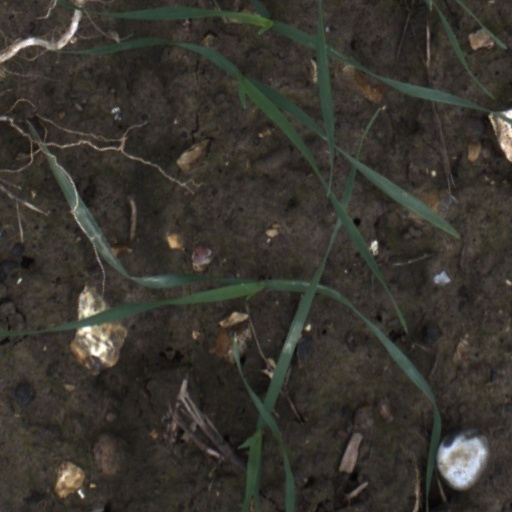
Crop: wheat